Slit lamp

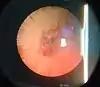
Retro-illumination of anterior subcapsular cataract

In certain cases, illumination by optical section does not yield sufficient information or is impossible. This is the case, for example, when larger, extensive zones or spaces of the ocular media are opaque. Then the scattered light that is not very bright normally is absorbed. A similar situation arises when areas behind the crystalline lens are to be observed. In this case the observation beam must pass a number of interfaces that may reflect and attenuate the light.